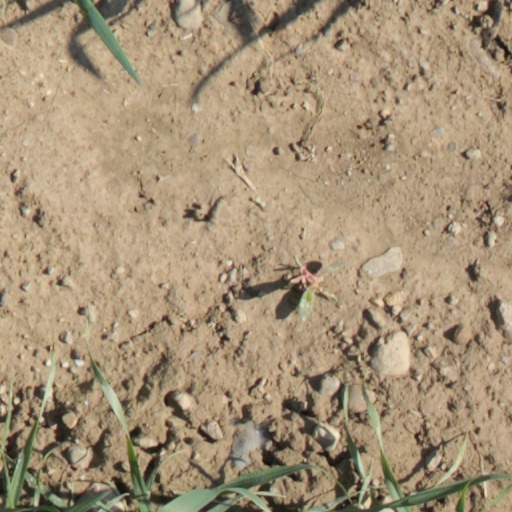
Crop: wheat